Answer in natural language. How many Beds are visible in the scene? Choose between the following options: 2, 4, 3, 1 or 0
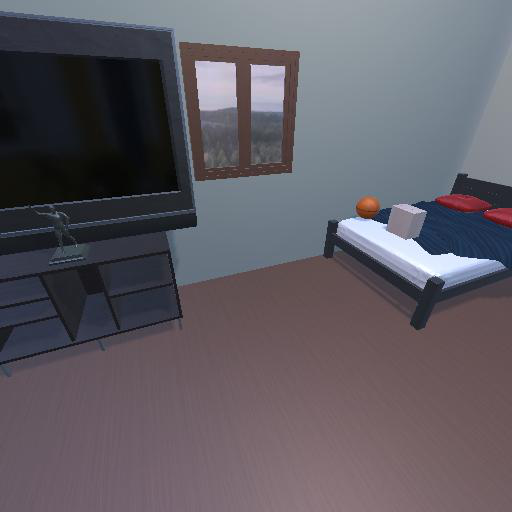
<answer>1</answer>